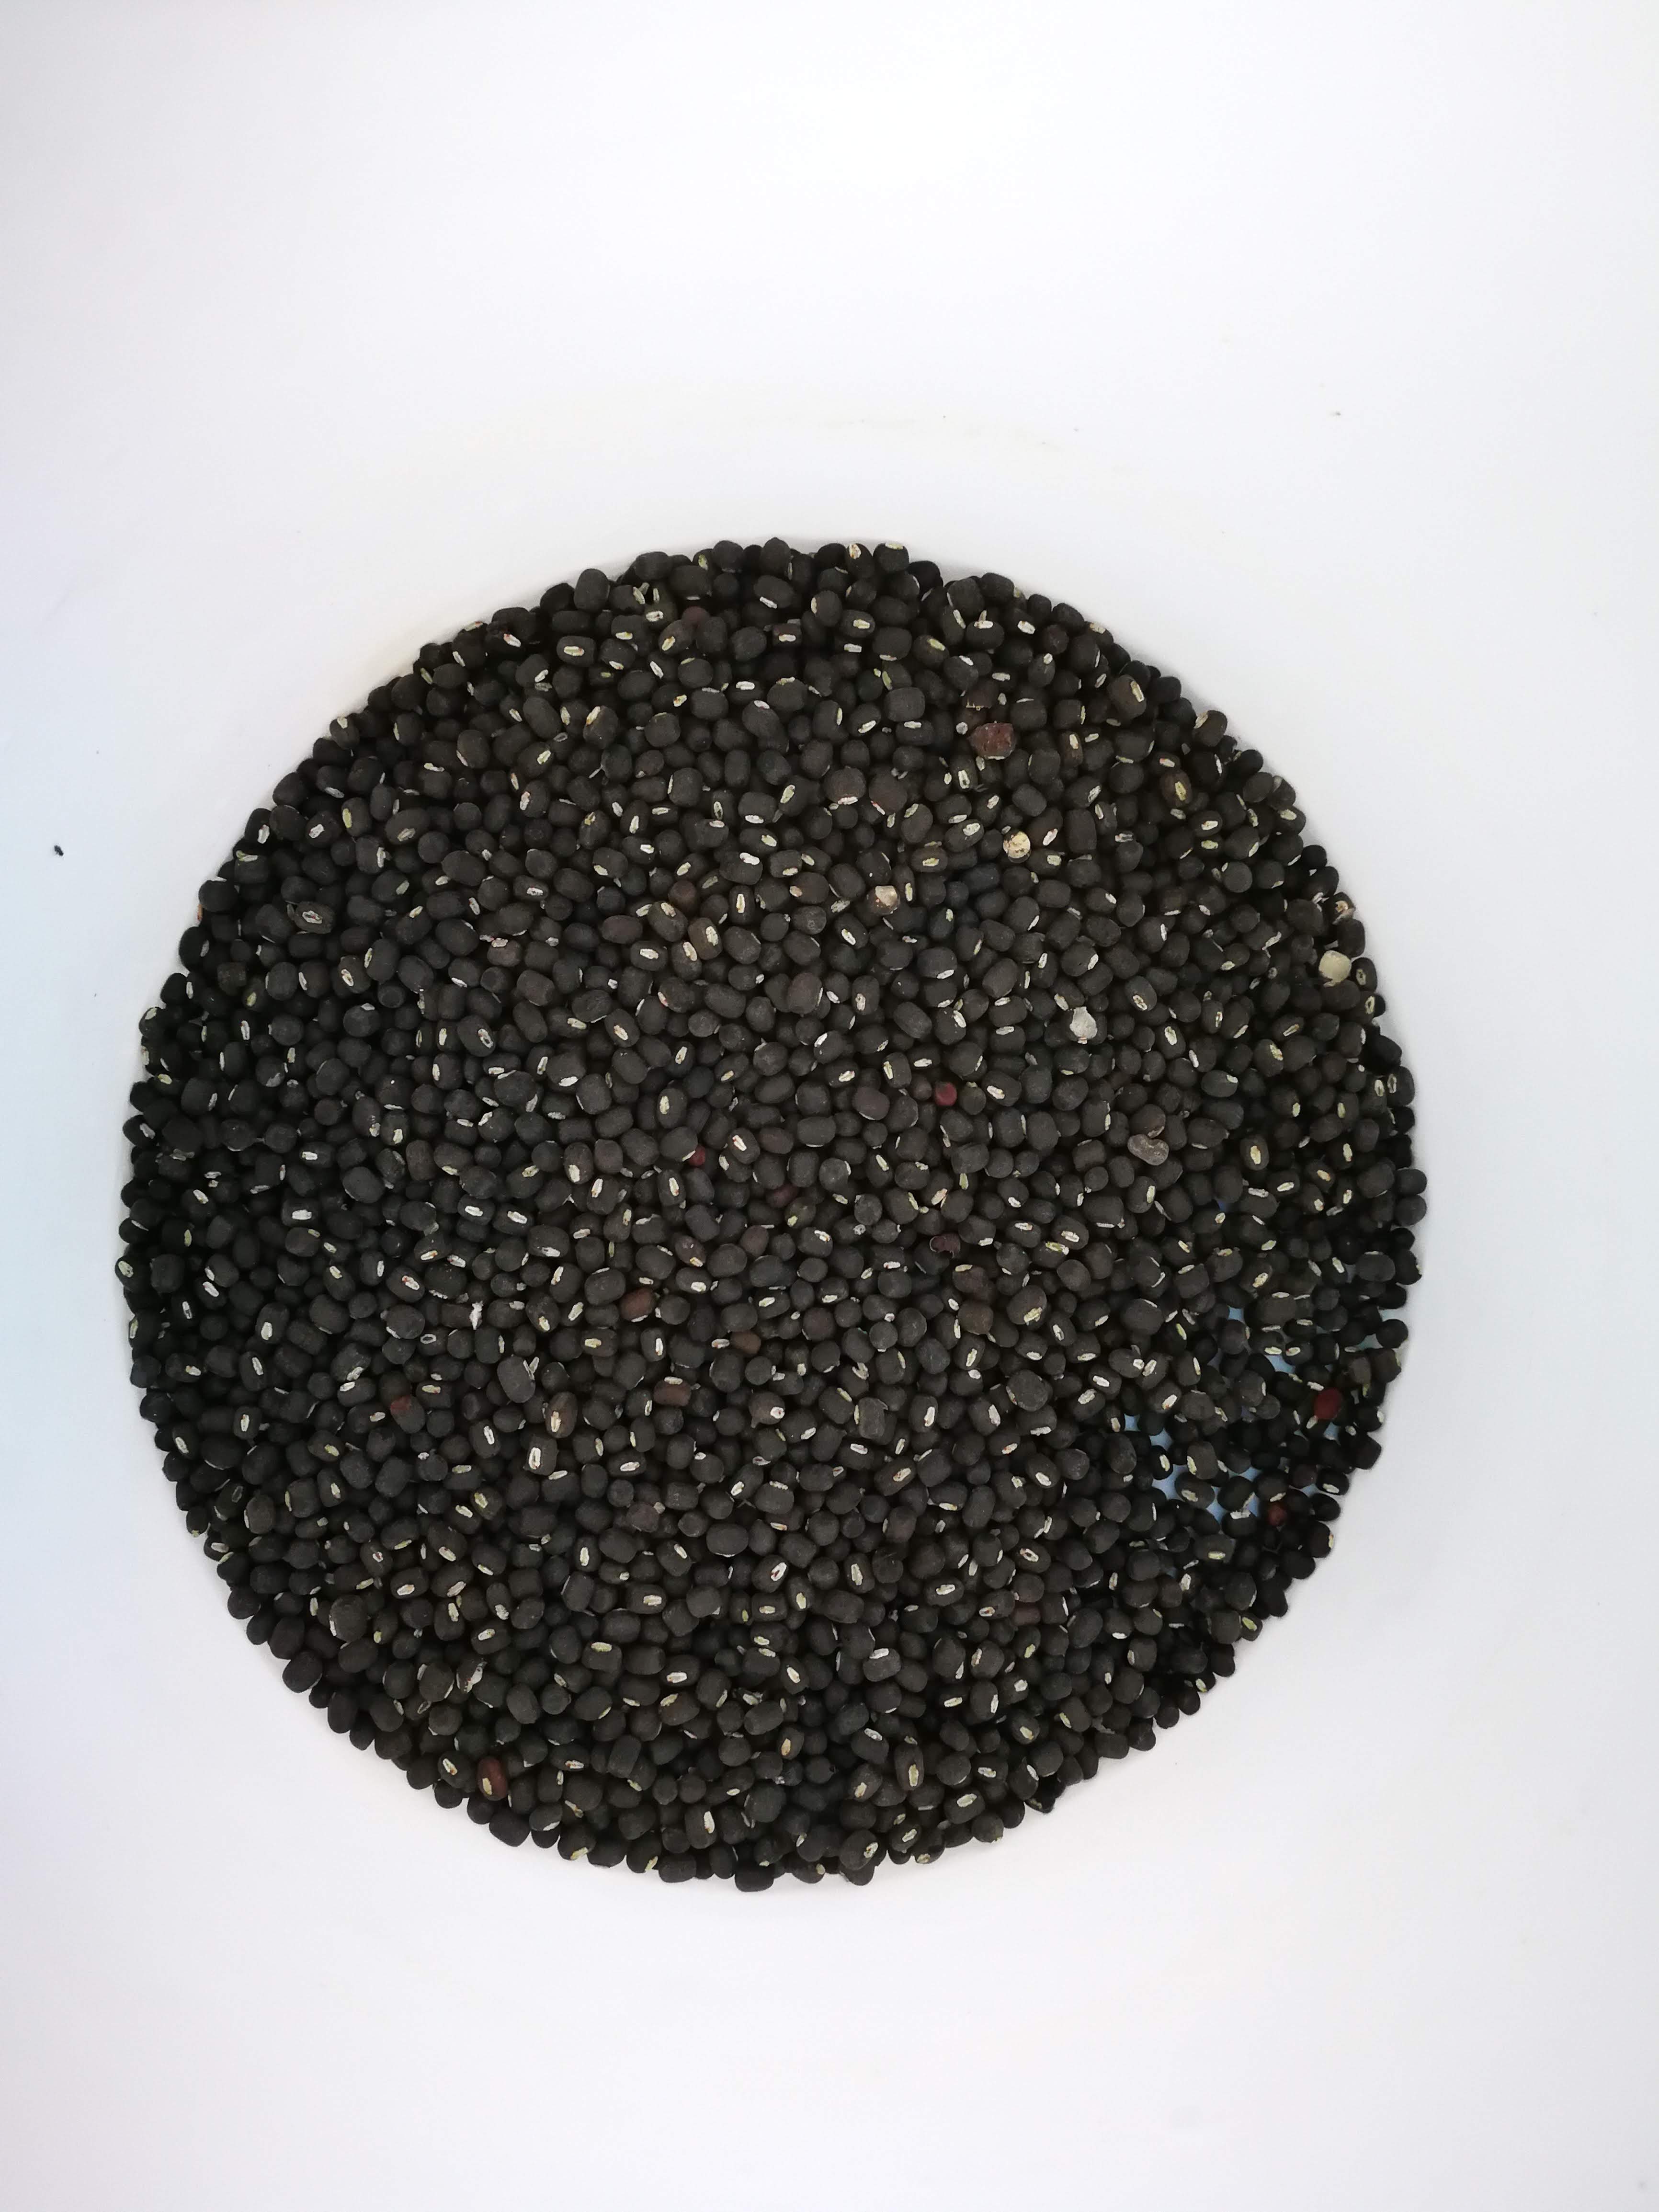
seed